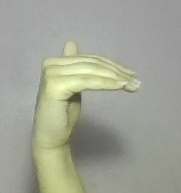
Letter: khaa